Jack Lisowski

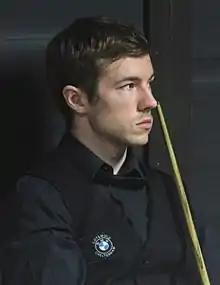
Lisowski at the 2016 Paul Hunter Classic

Jack Lisowski (born 25 June 1991) is an English professional snooker player from Churchdown, Gloucestershire. He turned professional in 2010 by finishing first in the 2009/2010 PIOS rankings. A left-handed player, he is known for his attacking style of play.